Tom Conti

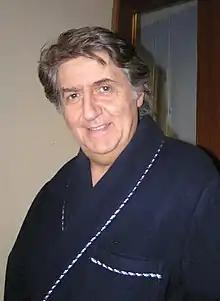
Conti in 2007

Tommaso Antonio Conti (born 22 November 1941) is a Scottish actor. Conti has received numerous accolades including a Tony Award and a Laurence Olivier Award as well as nominations for an Academy Award, a BAFTA Award and two Golden Globe Awards.